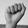
ASL letter: A